Aelred of Rievaulx

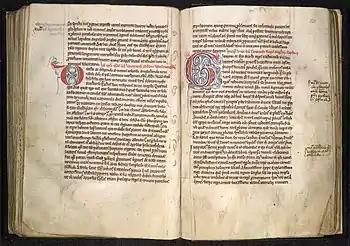
Aelred's Life of Edward the Confessor, a late 12th-century illuminated manuscript in the British Library

Aelred has been popular with small circles of gay Catholics since at least the 1970s, and during the same time period, Brian Patrick McGuire and his students discussed the possibility that Aelred might have possessed a homosexual orientation. Within this context, "there is a movement among priests and religious who consider themselves to be gay in their sexual orientation to find in historical figures such as Aelred earlier expressions of their own identity."